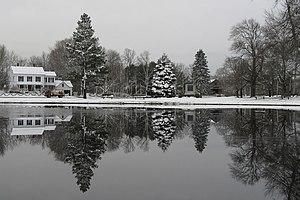
Newbury est une ville du comté d'Essex dans le Massachusetts. Elle comptait 6 666 habitants en 2010.